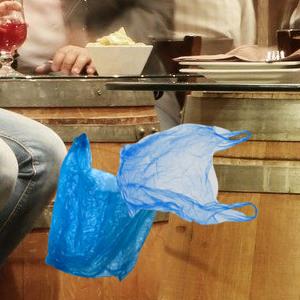
Label: plasticbags